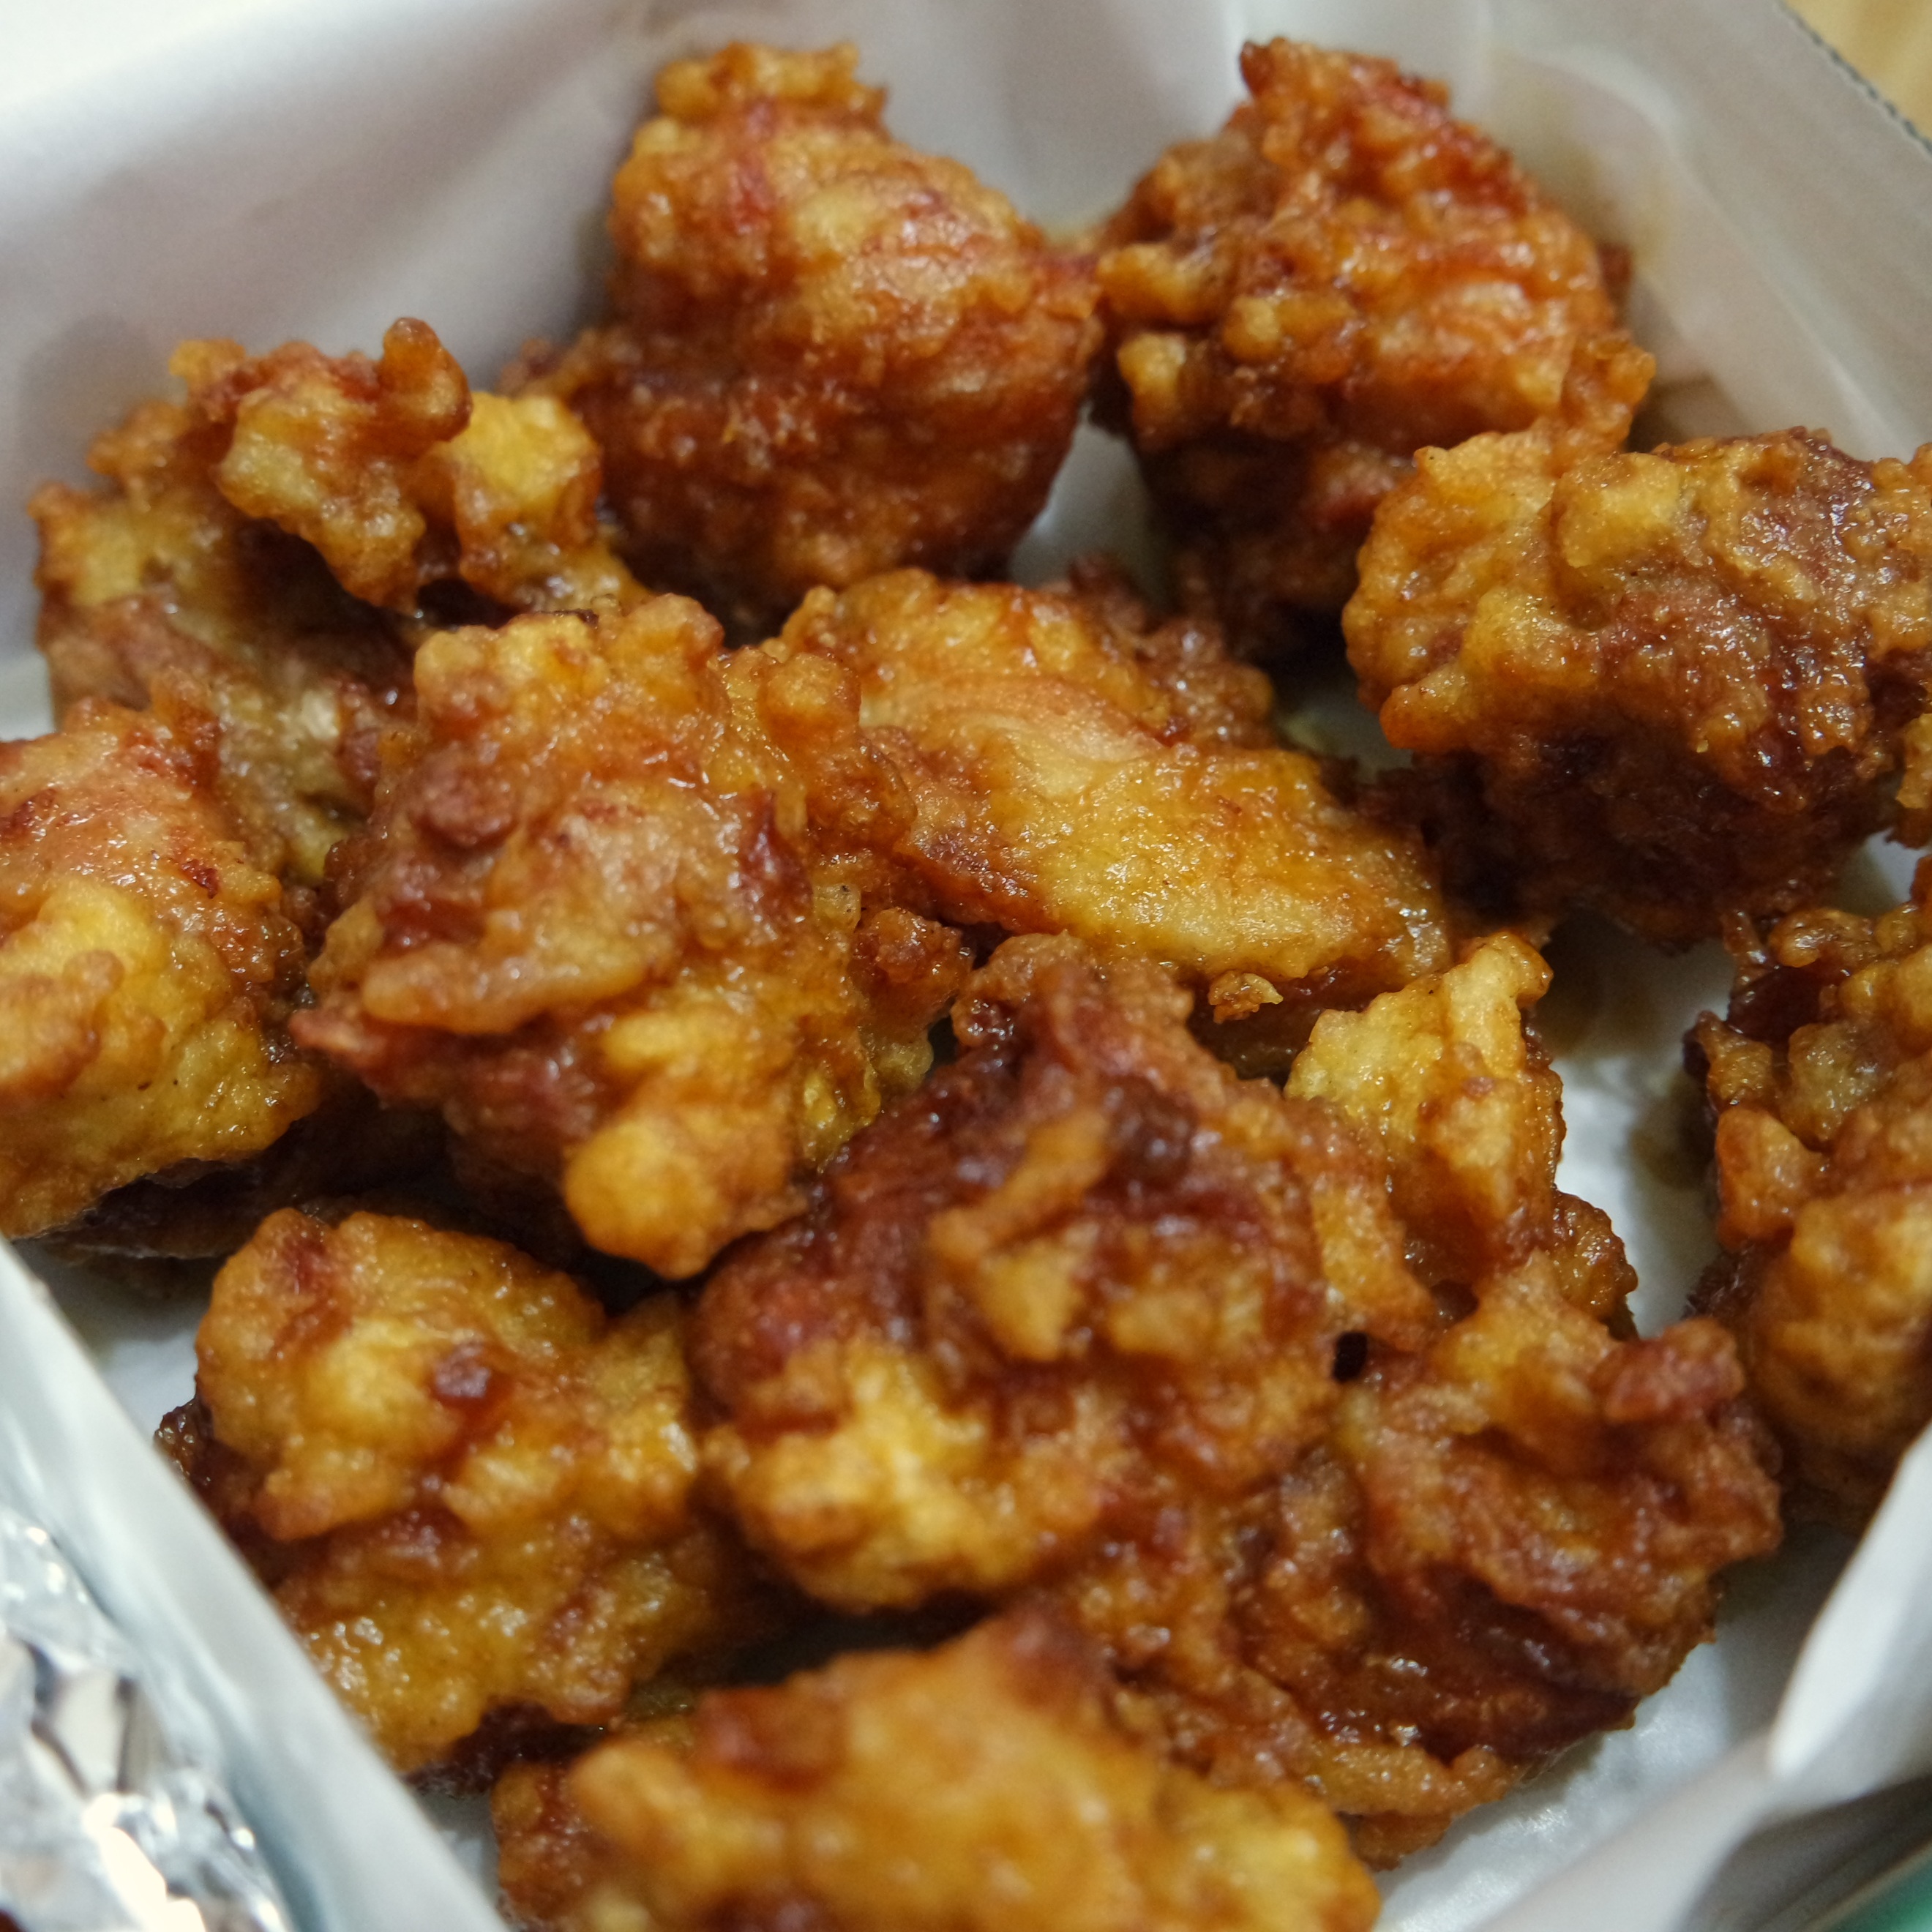
dish, meal, food, produce, vegetable, fast food, meat, cuisine, chicken, asian food, fried, snacks, fried chicken, chicken dishes, sunsal, chicken korea, spicy chicken, fritter, fried food, pakora, crispy fried chicken